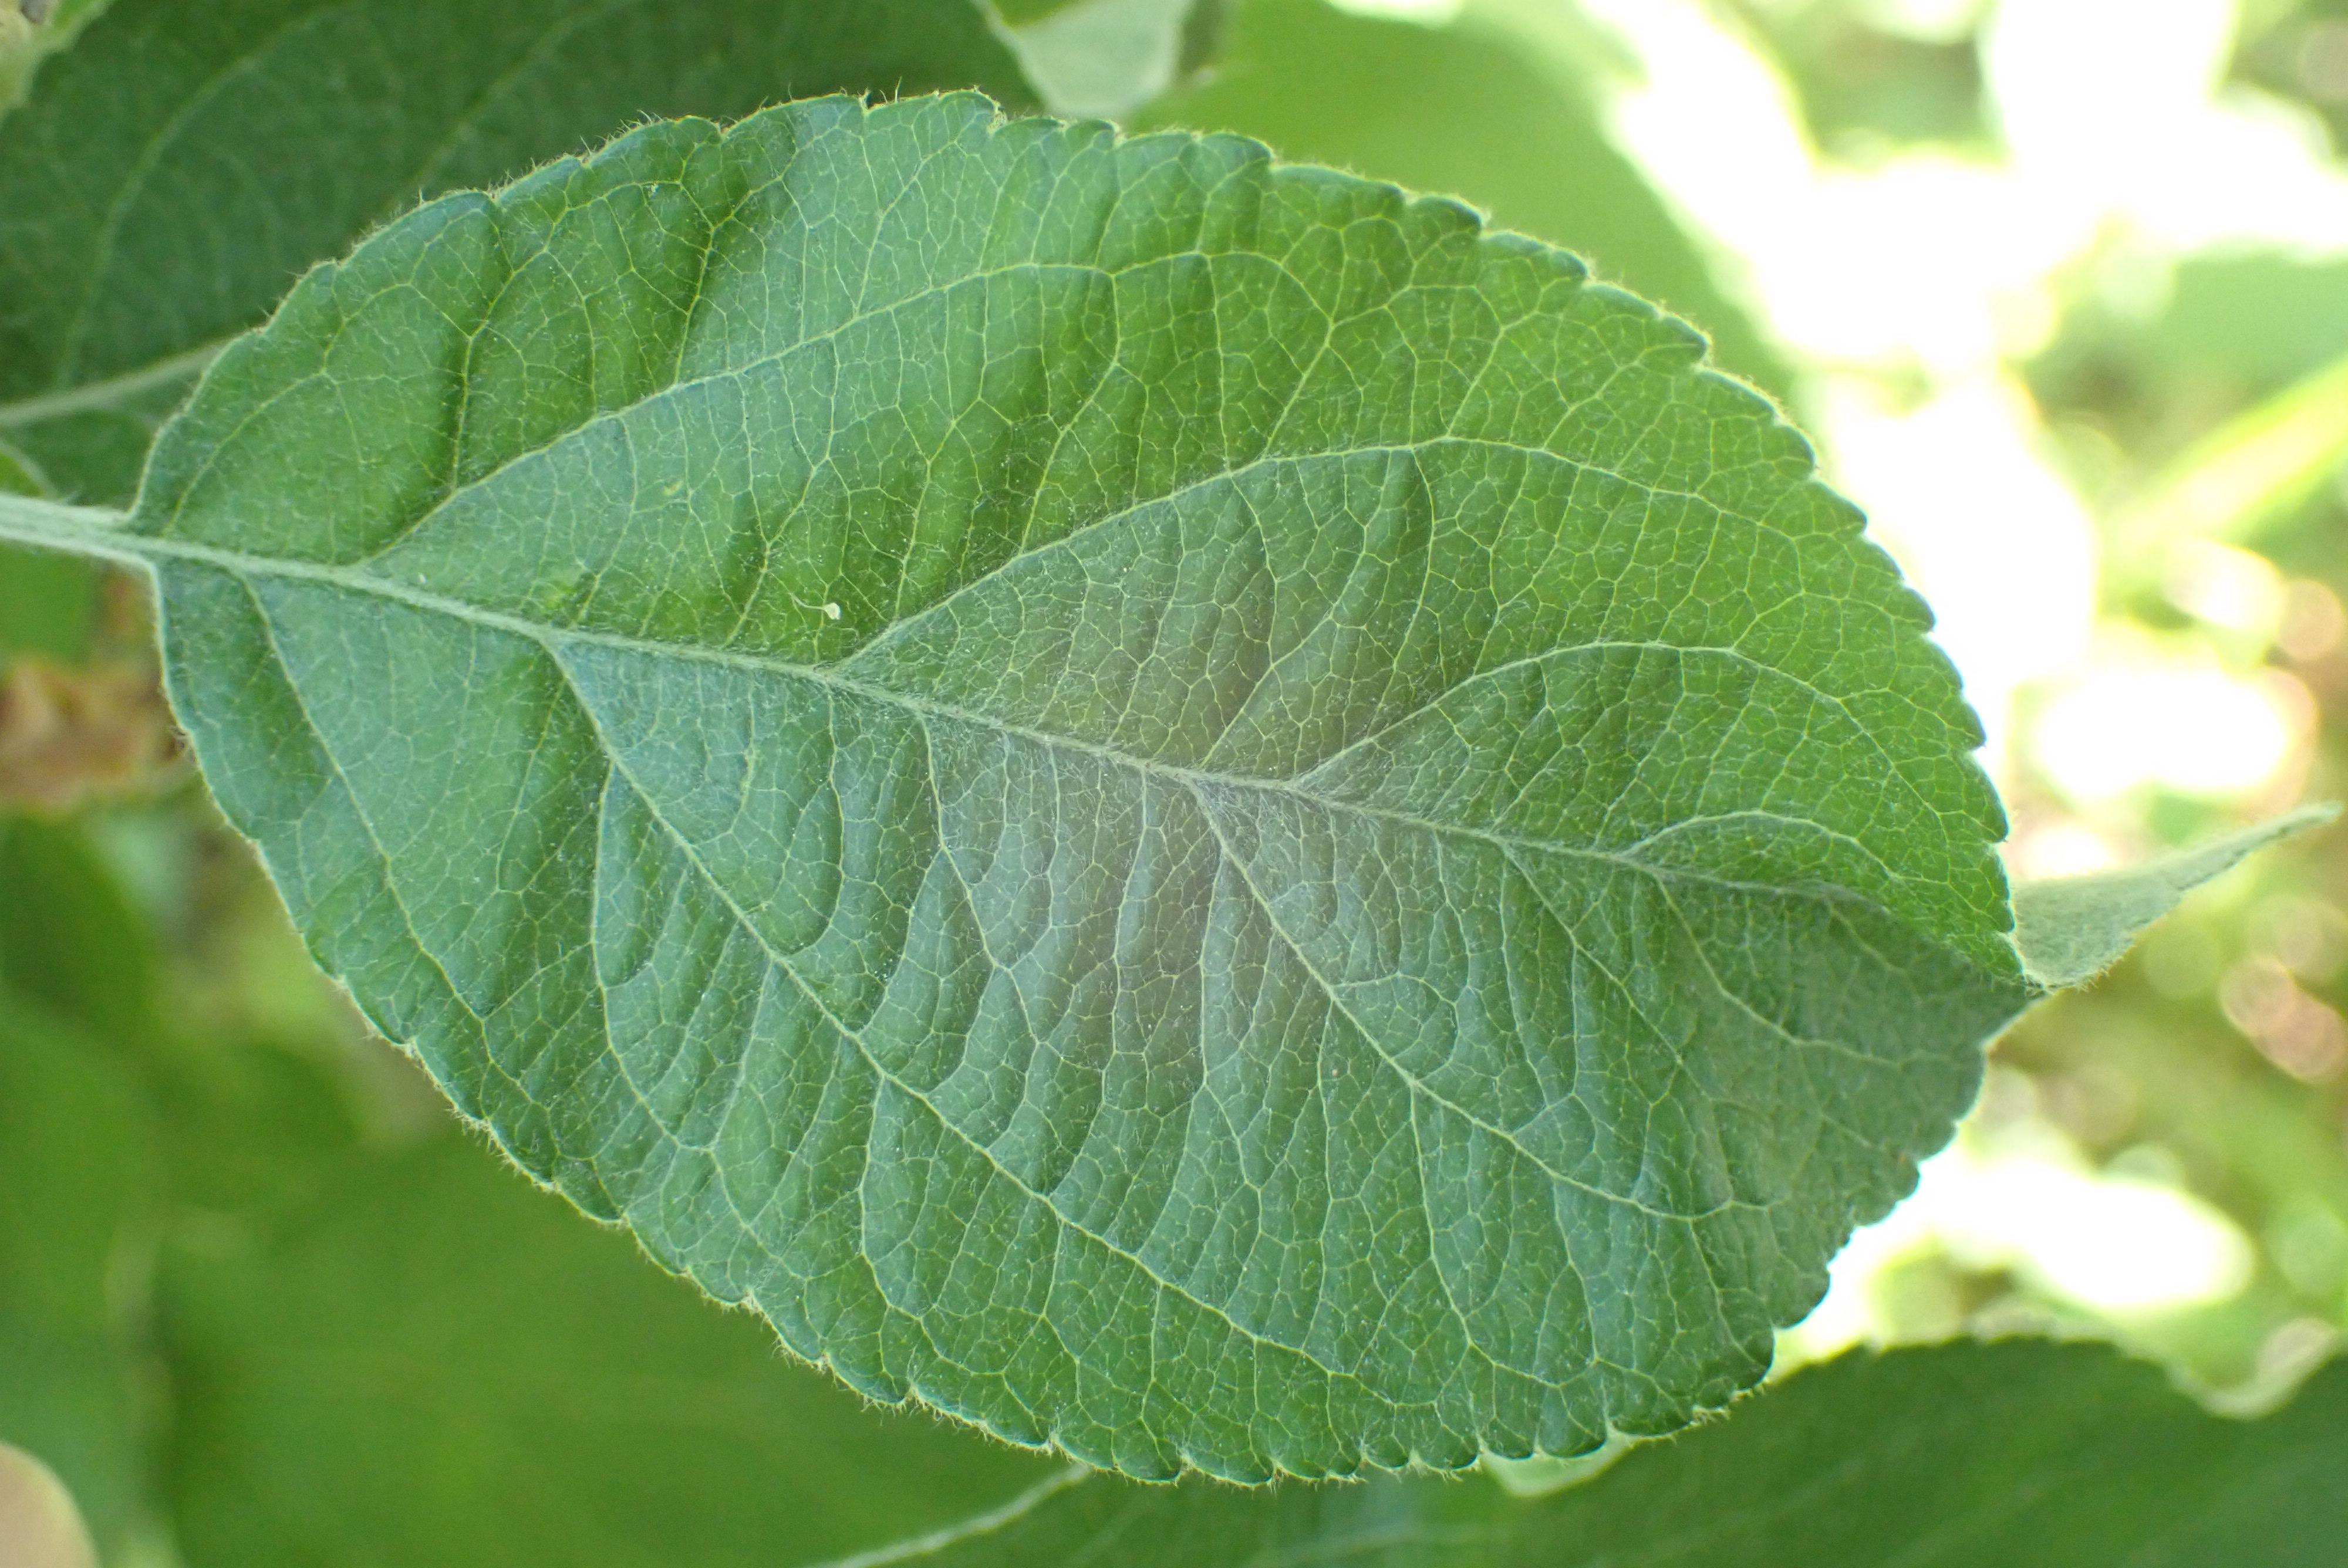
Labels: healthy